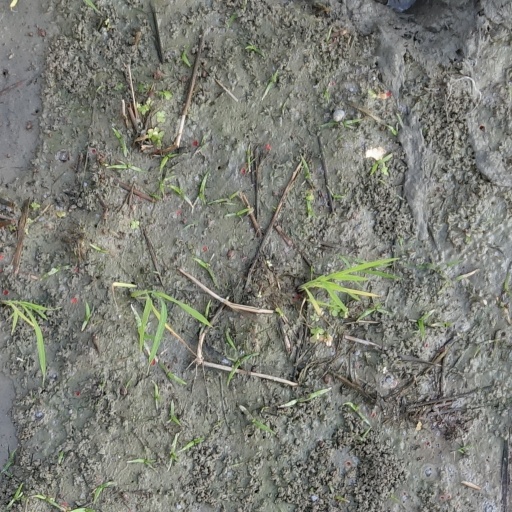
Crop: rice